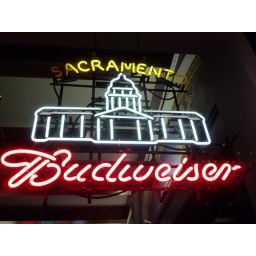
Neon sign with the shape of the Capital building in Sacramento, California.